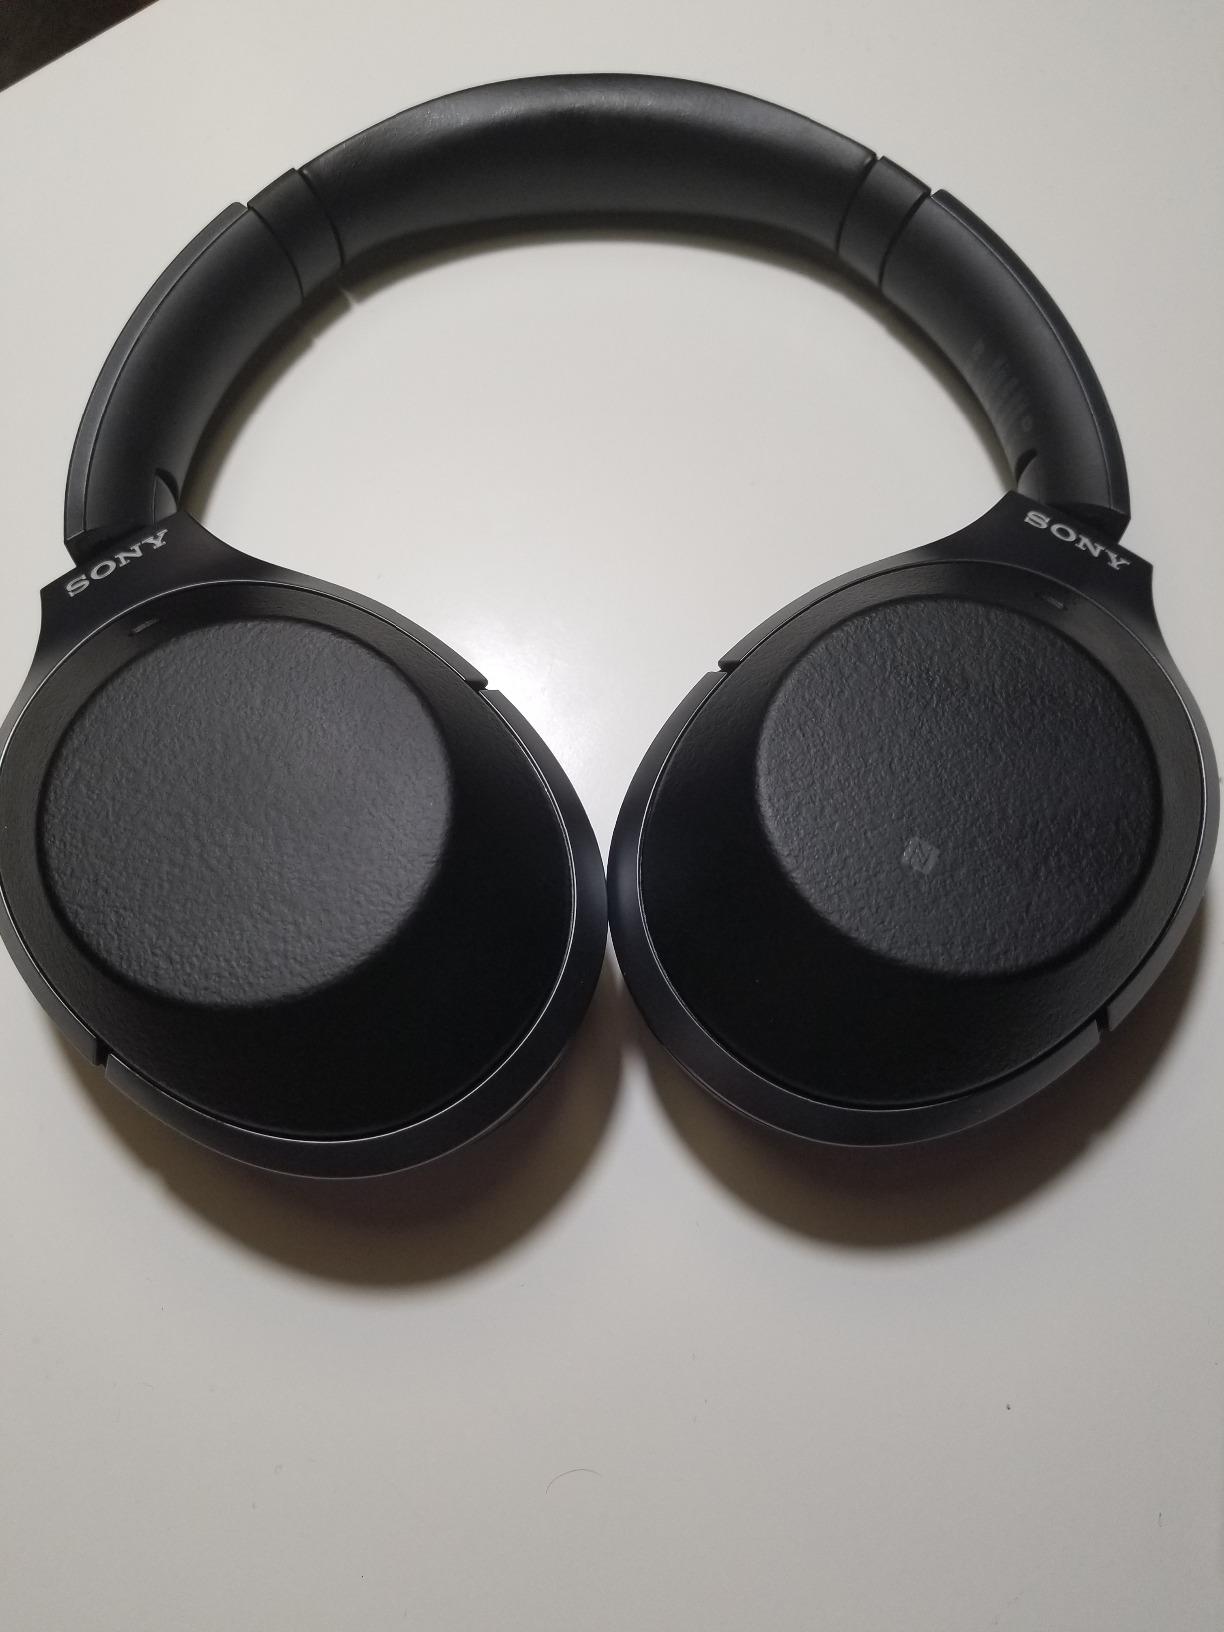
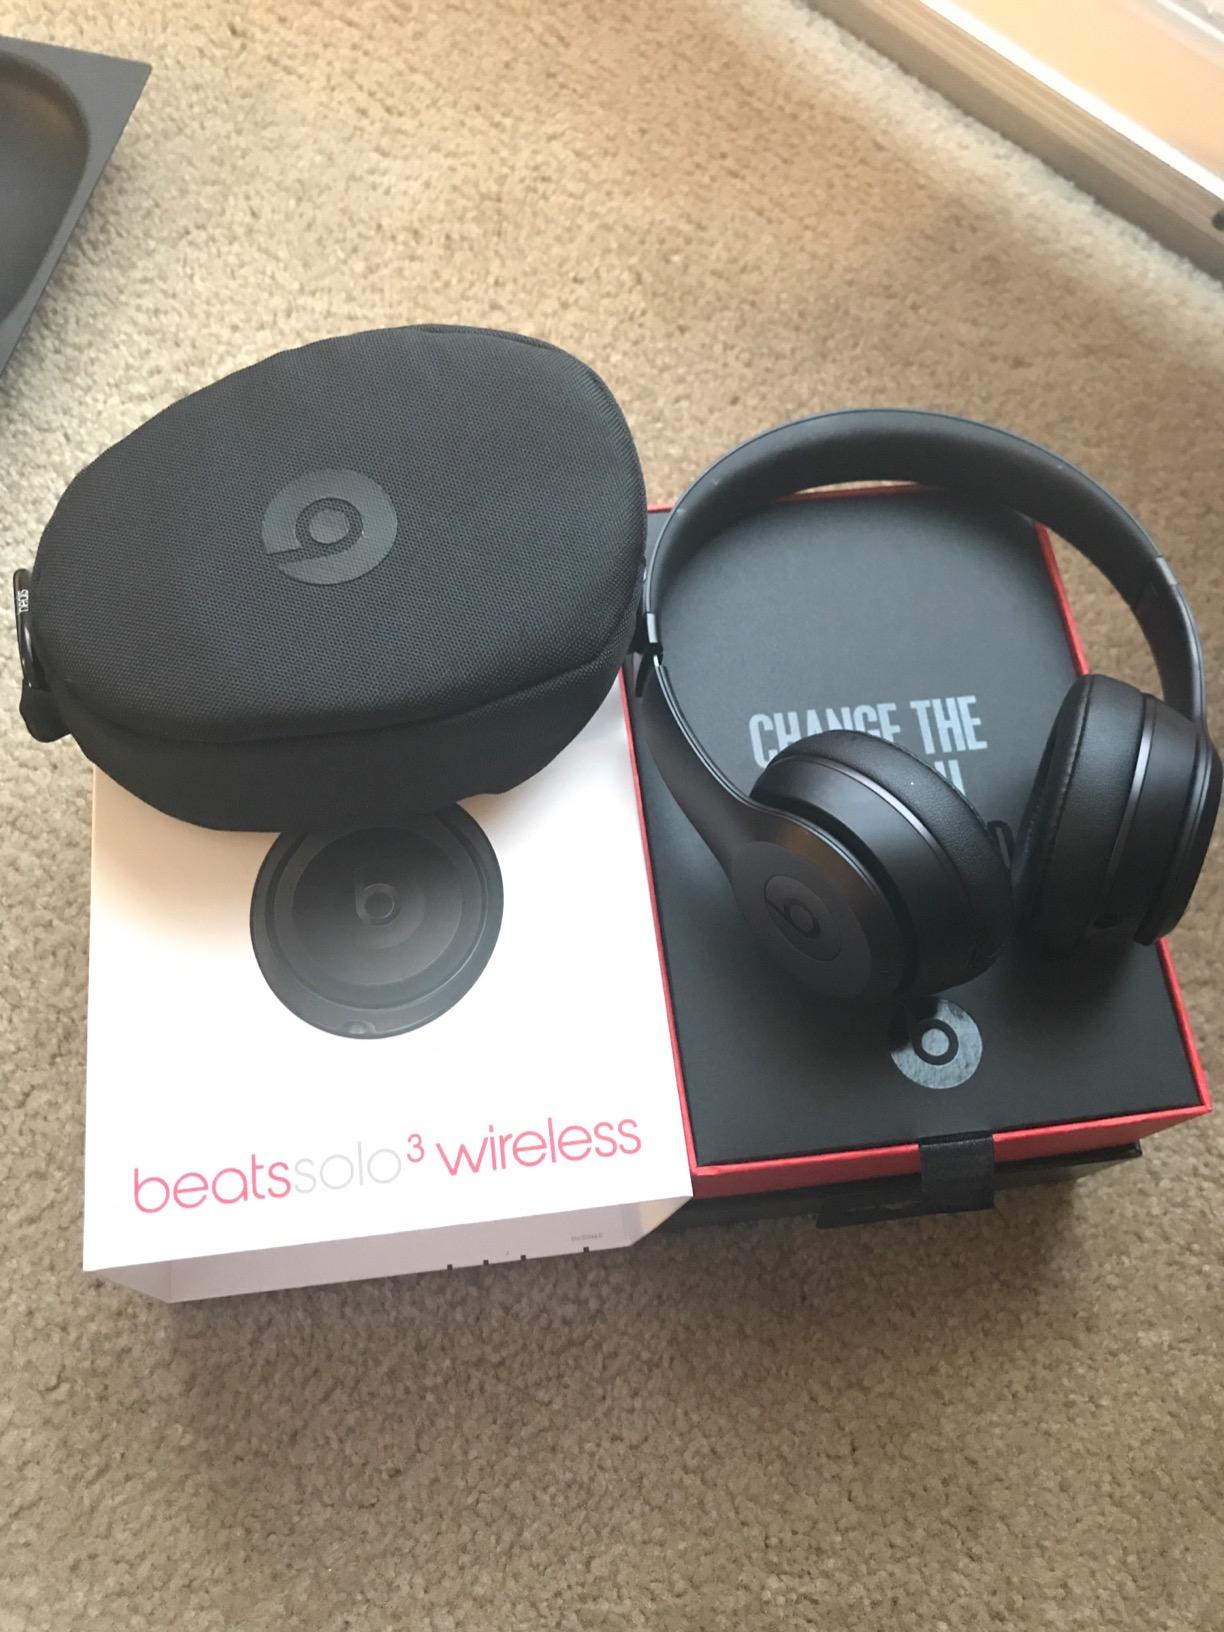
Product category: headphones
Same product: no